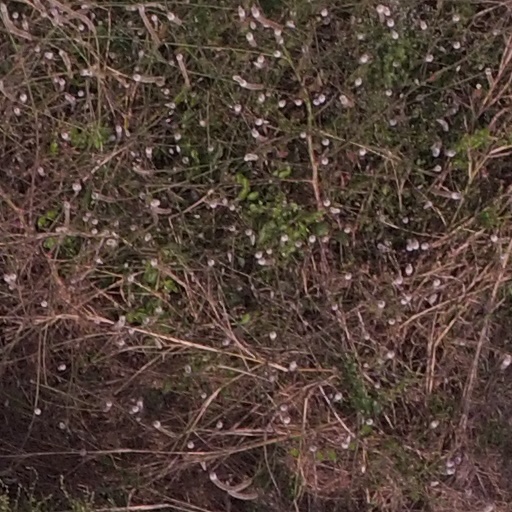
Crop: maize; corn